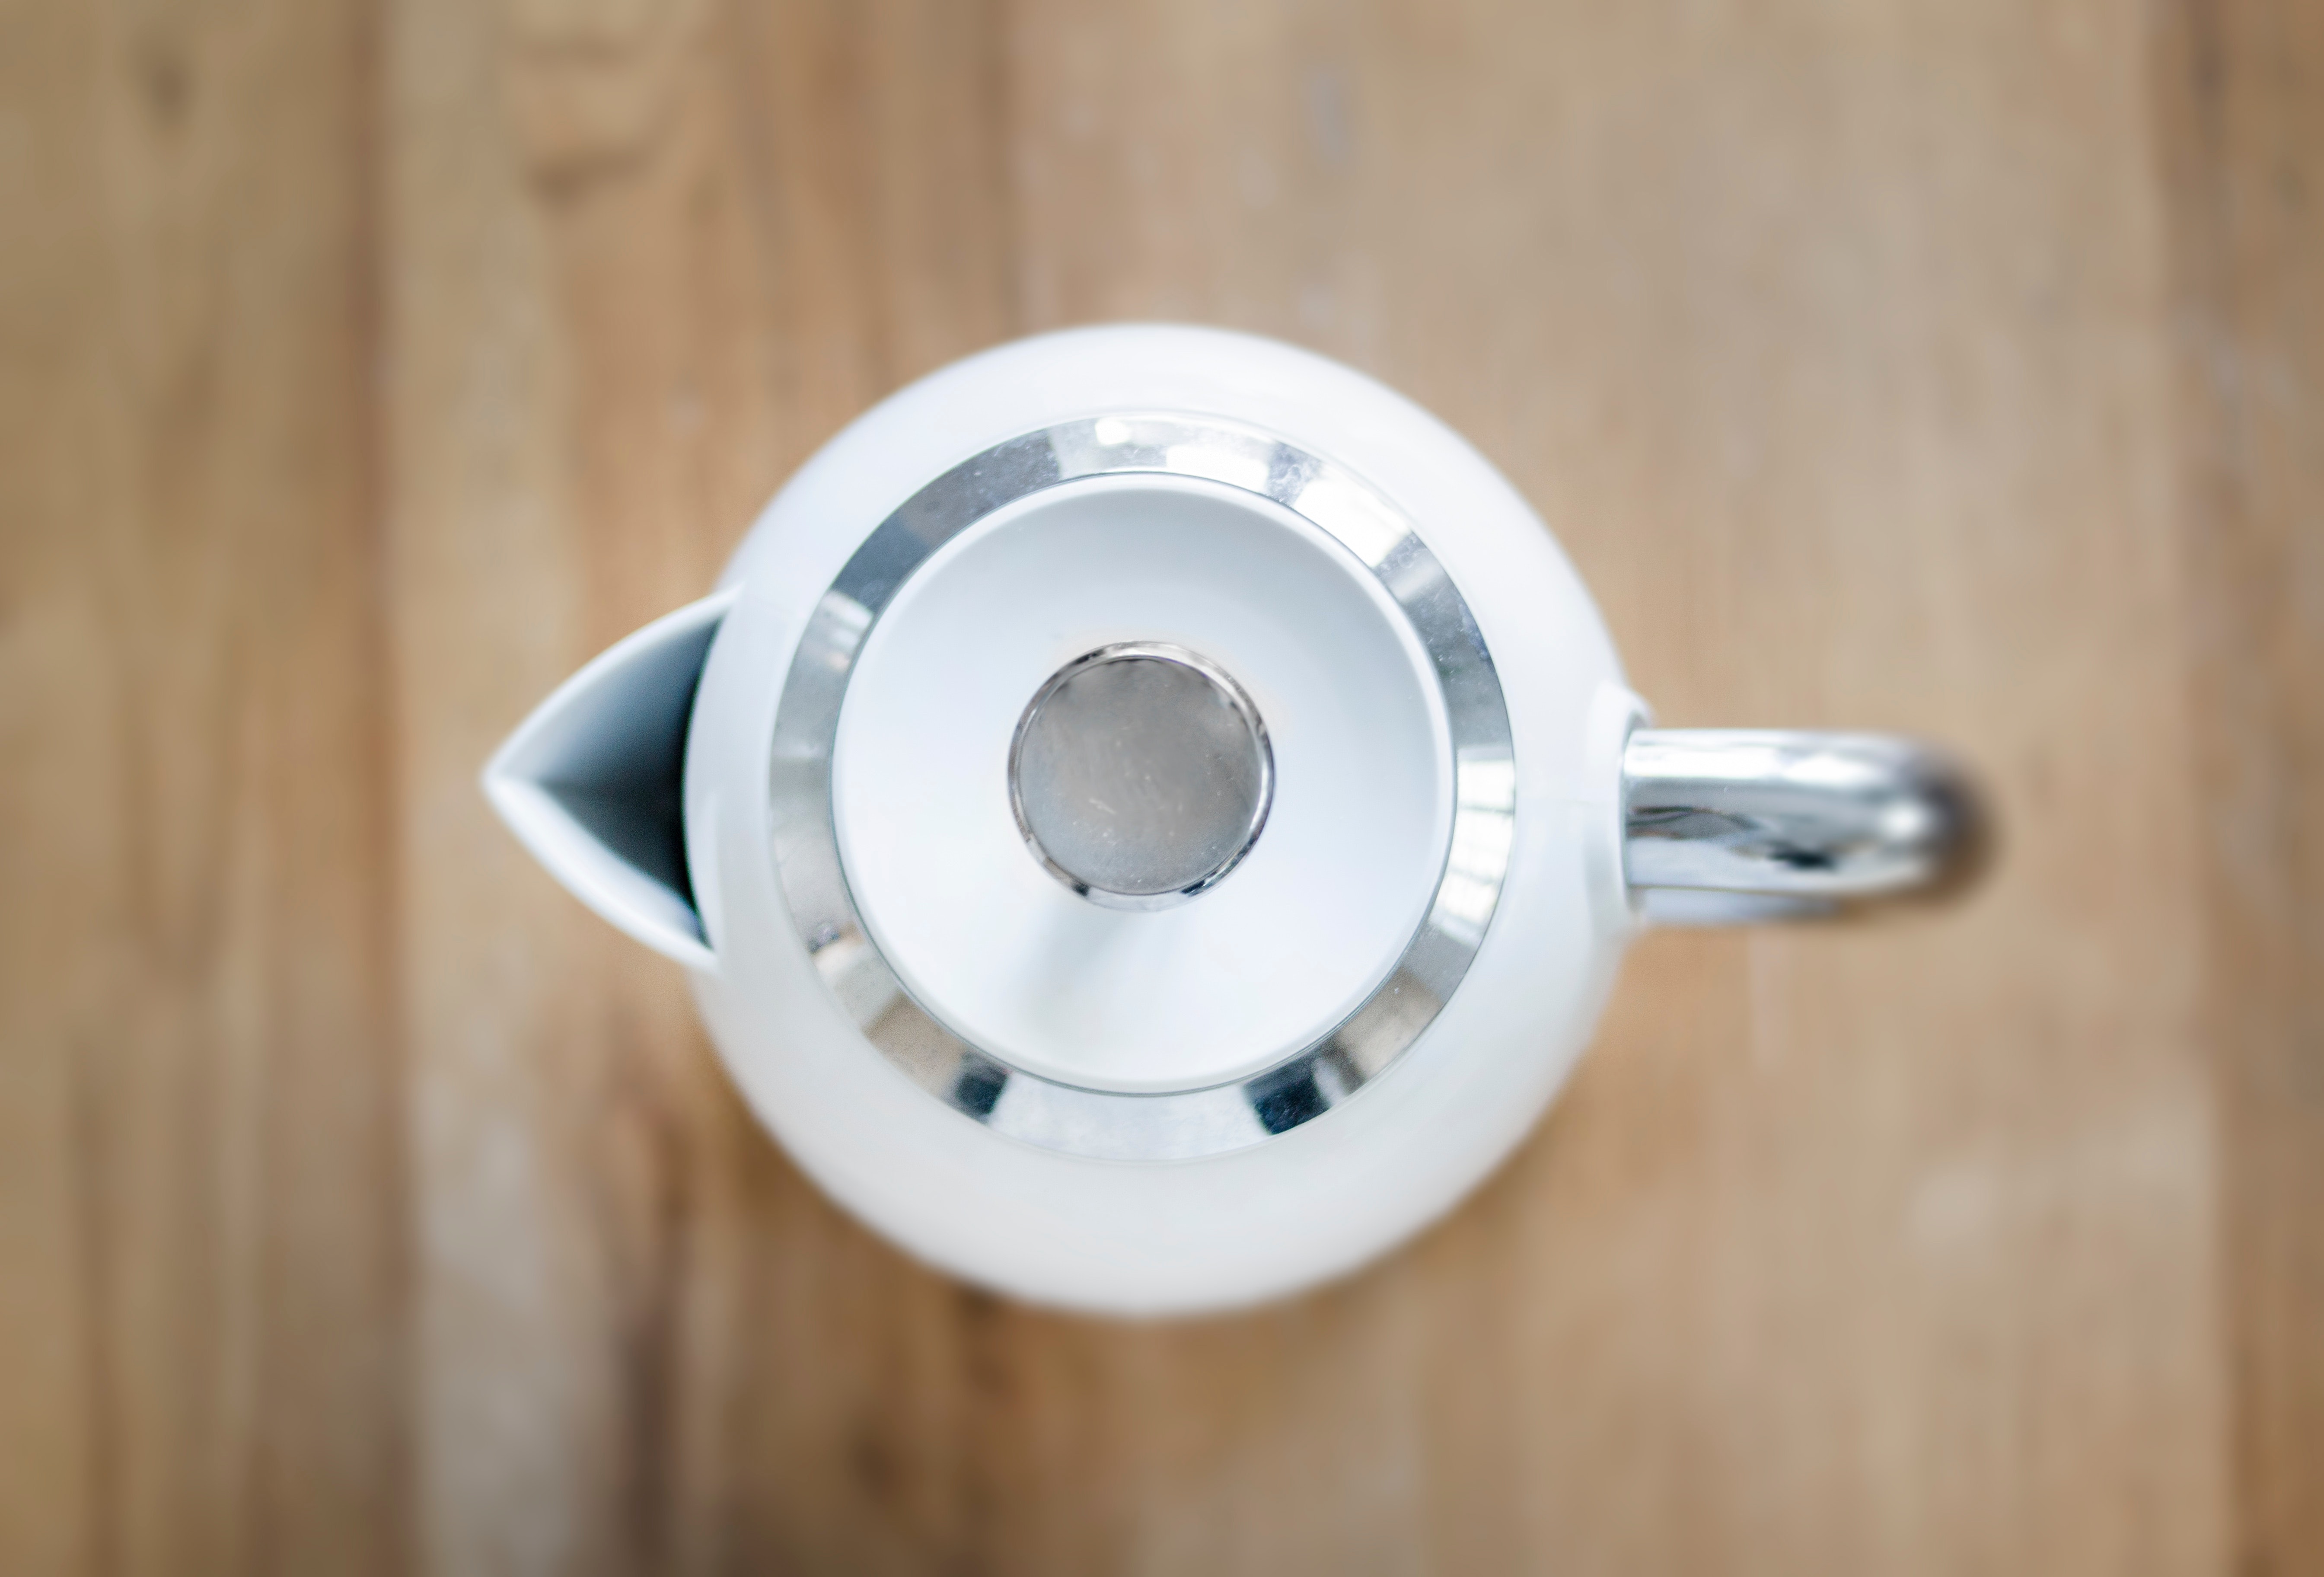
door handle, auto part, ceiling, wheel, circle